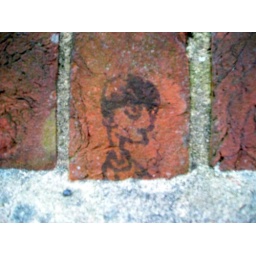
Just a random little Simpsons-esque doodle in permanent marker on a wall by a bus stop in Hove.